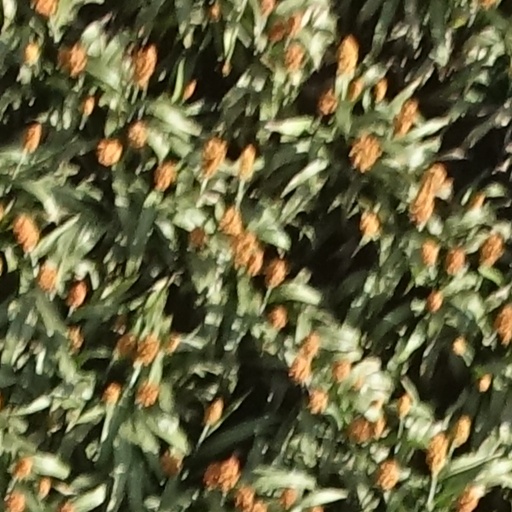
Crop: sorghum